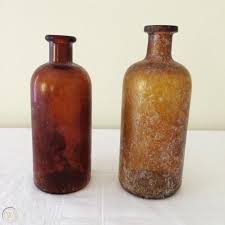
Waste category: glass